Paul O'Neill (producer)

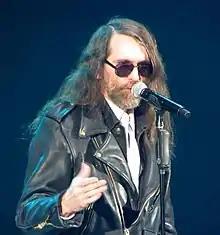
O'Neill in 2011

Paul O'Neill (February 23, 1956 – April 5, 2017) was an American composer, lyricist, record producer, and guitarist. He was the producer of the progressive metal band Savatage, and the founder of Trans-Siberian Orchestra.